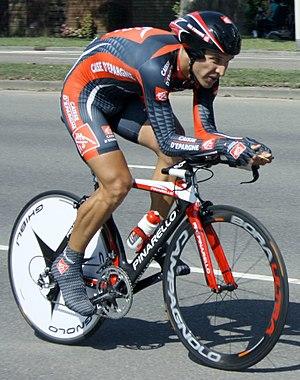
Mathieu Drujon, né le 1ᵉʳ février 1983 à Troyes, est un coureur cycliste français. Professionnel de 2006 à 2013, il a été membre de l'équipe BigMat-Auber 93 avec son frère Benoît.